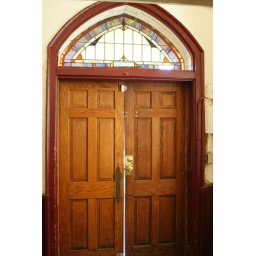
stained glass window over the front doors (Durham, NC 2008)